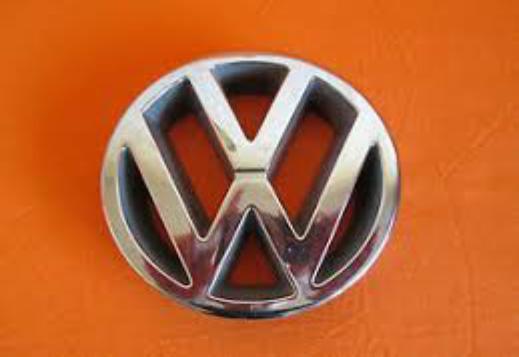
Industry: Transportation